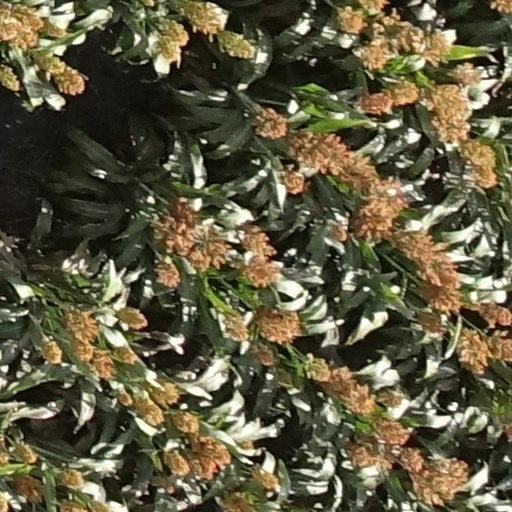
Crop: sorghum